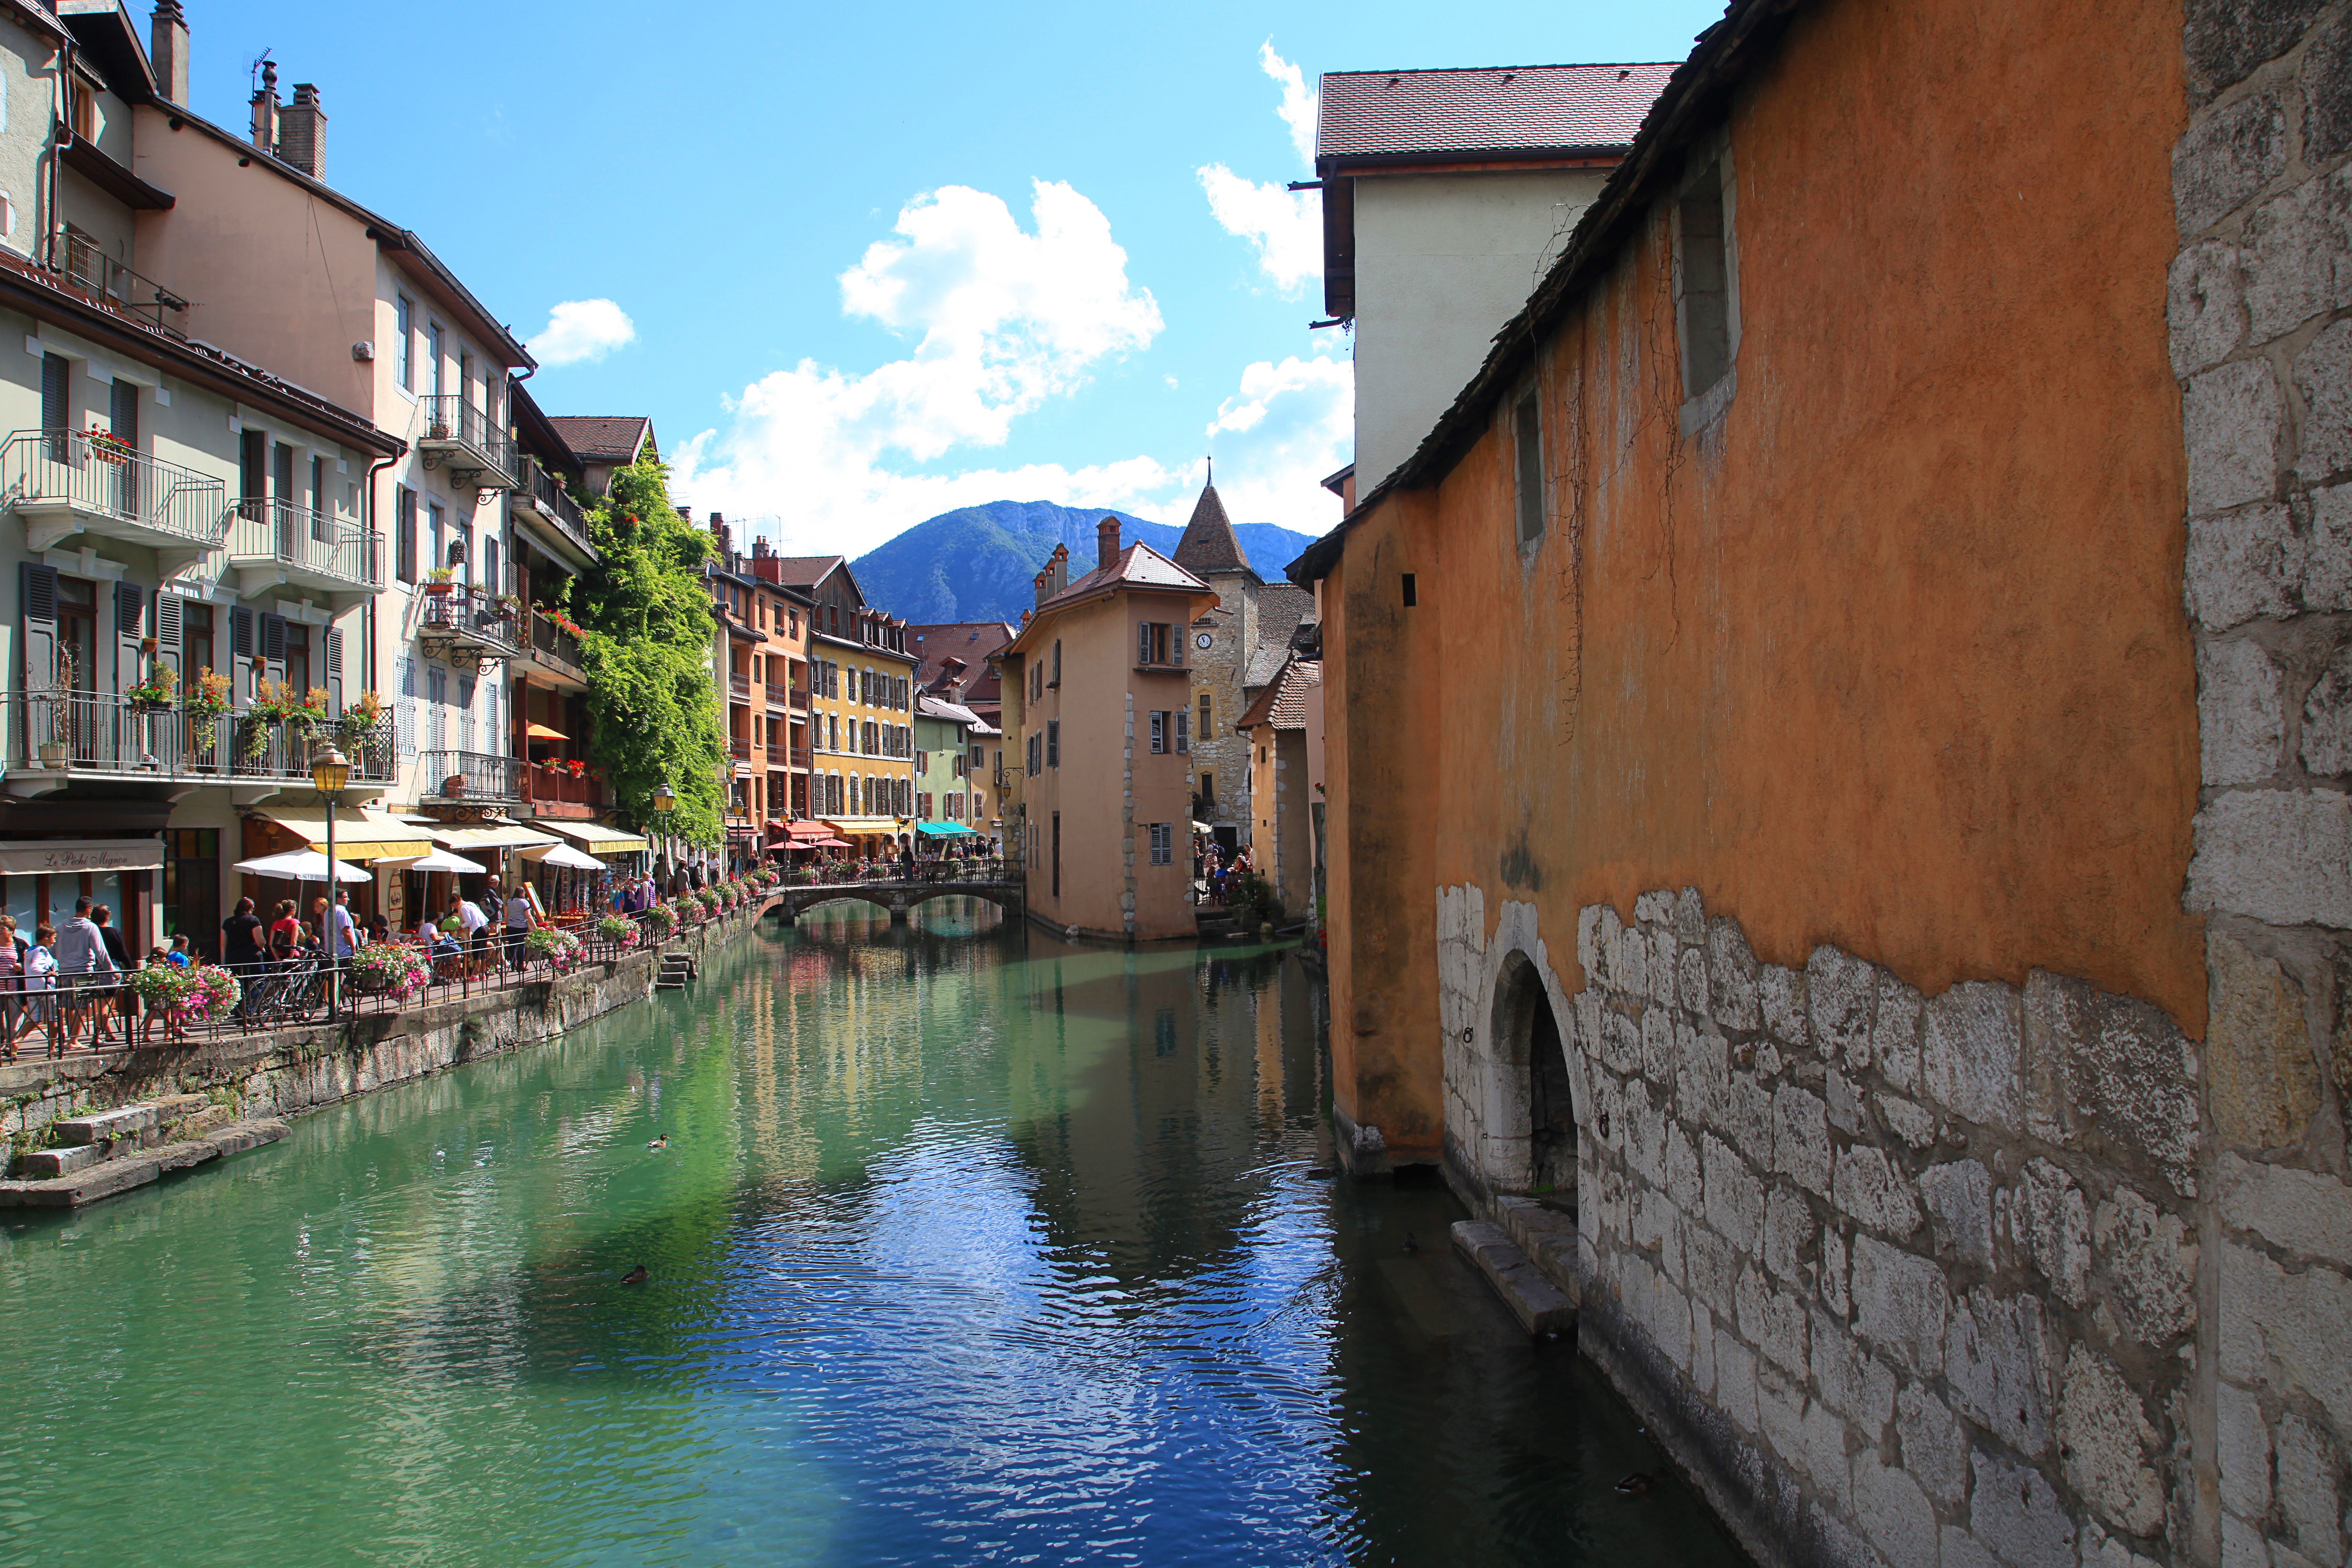
water, boat, house, lake, town, building, city, river, canal, vacation, travel, village, tourism, waterway, body of water, roofing, alps, annecy, beauty, mountainous, landform, water's edge, annecy lake, geographical feature, human settlement